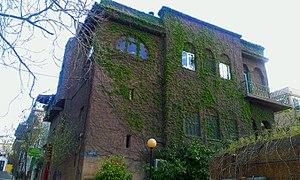
Mets est un quartier situé à l'est d'Athènes, entre le quartier Pagrati, le Mont Ardettos, le Panathinaïko Stadio et le Jardin national près du Zappeion. Le nom du quartier est un hommage à la ville française de Metz.